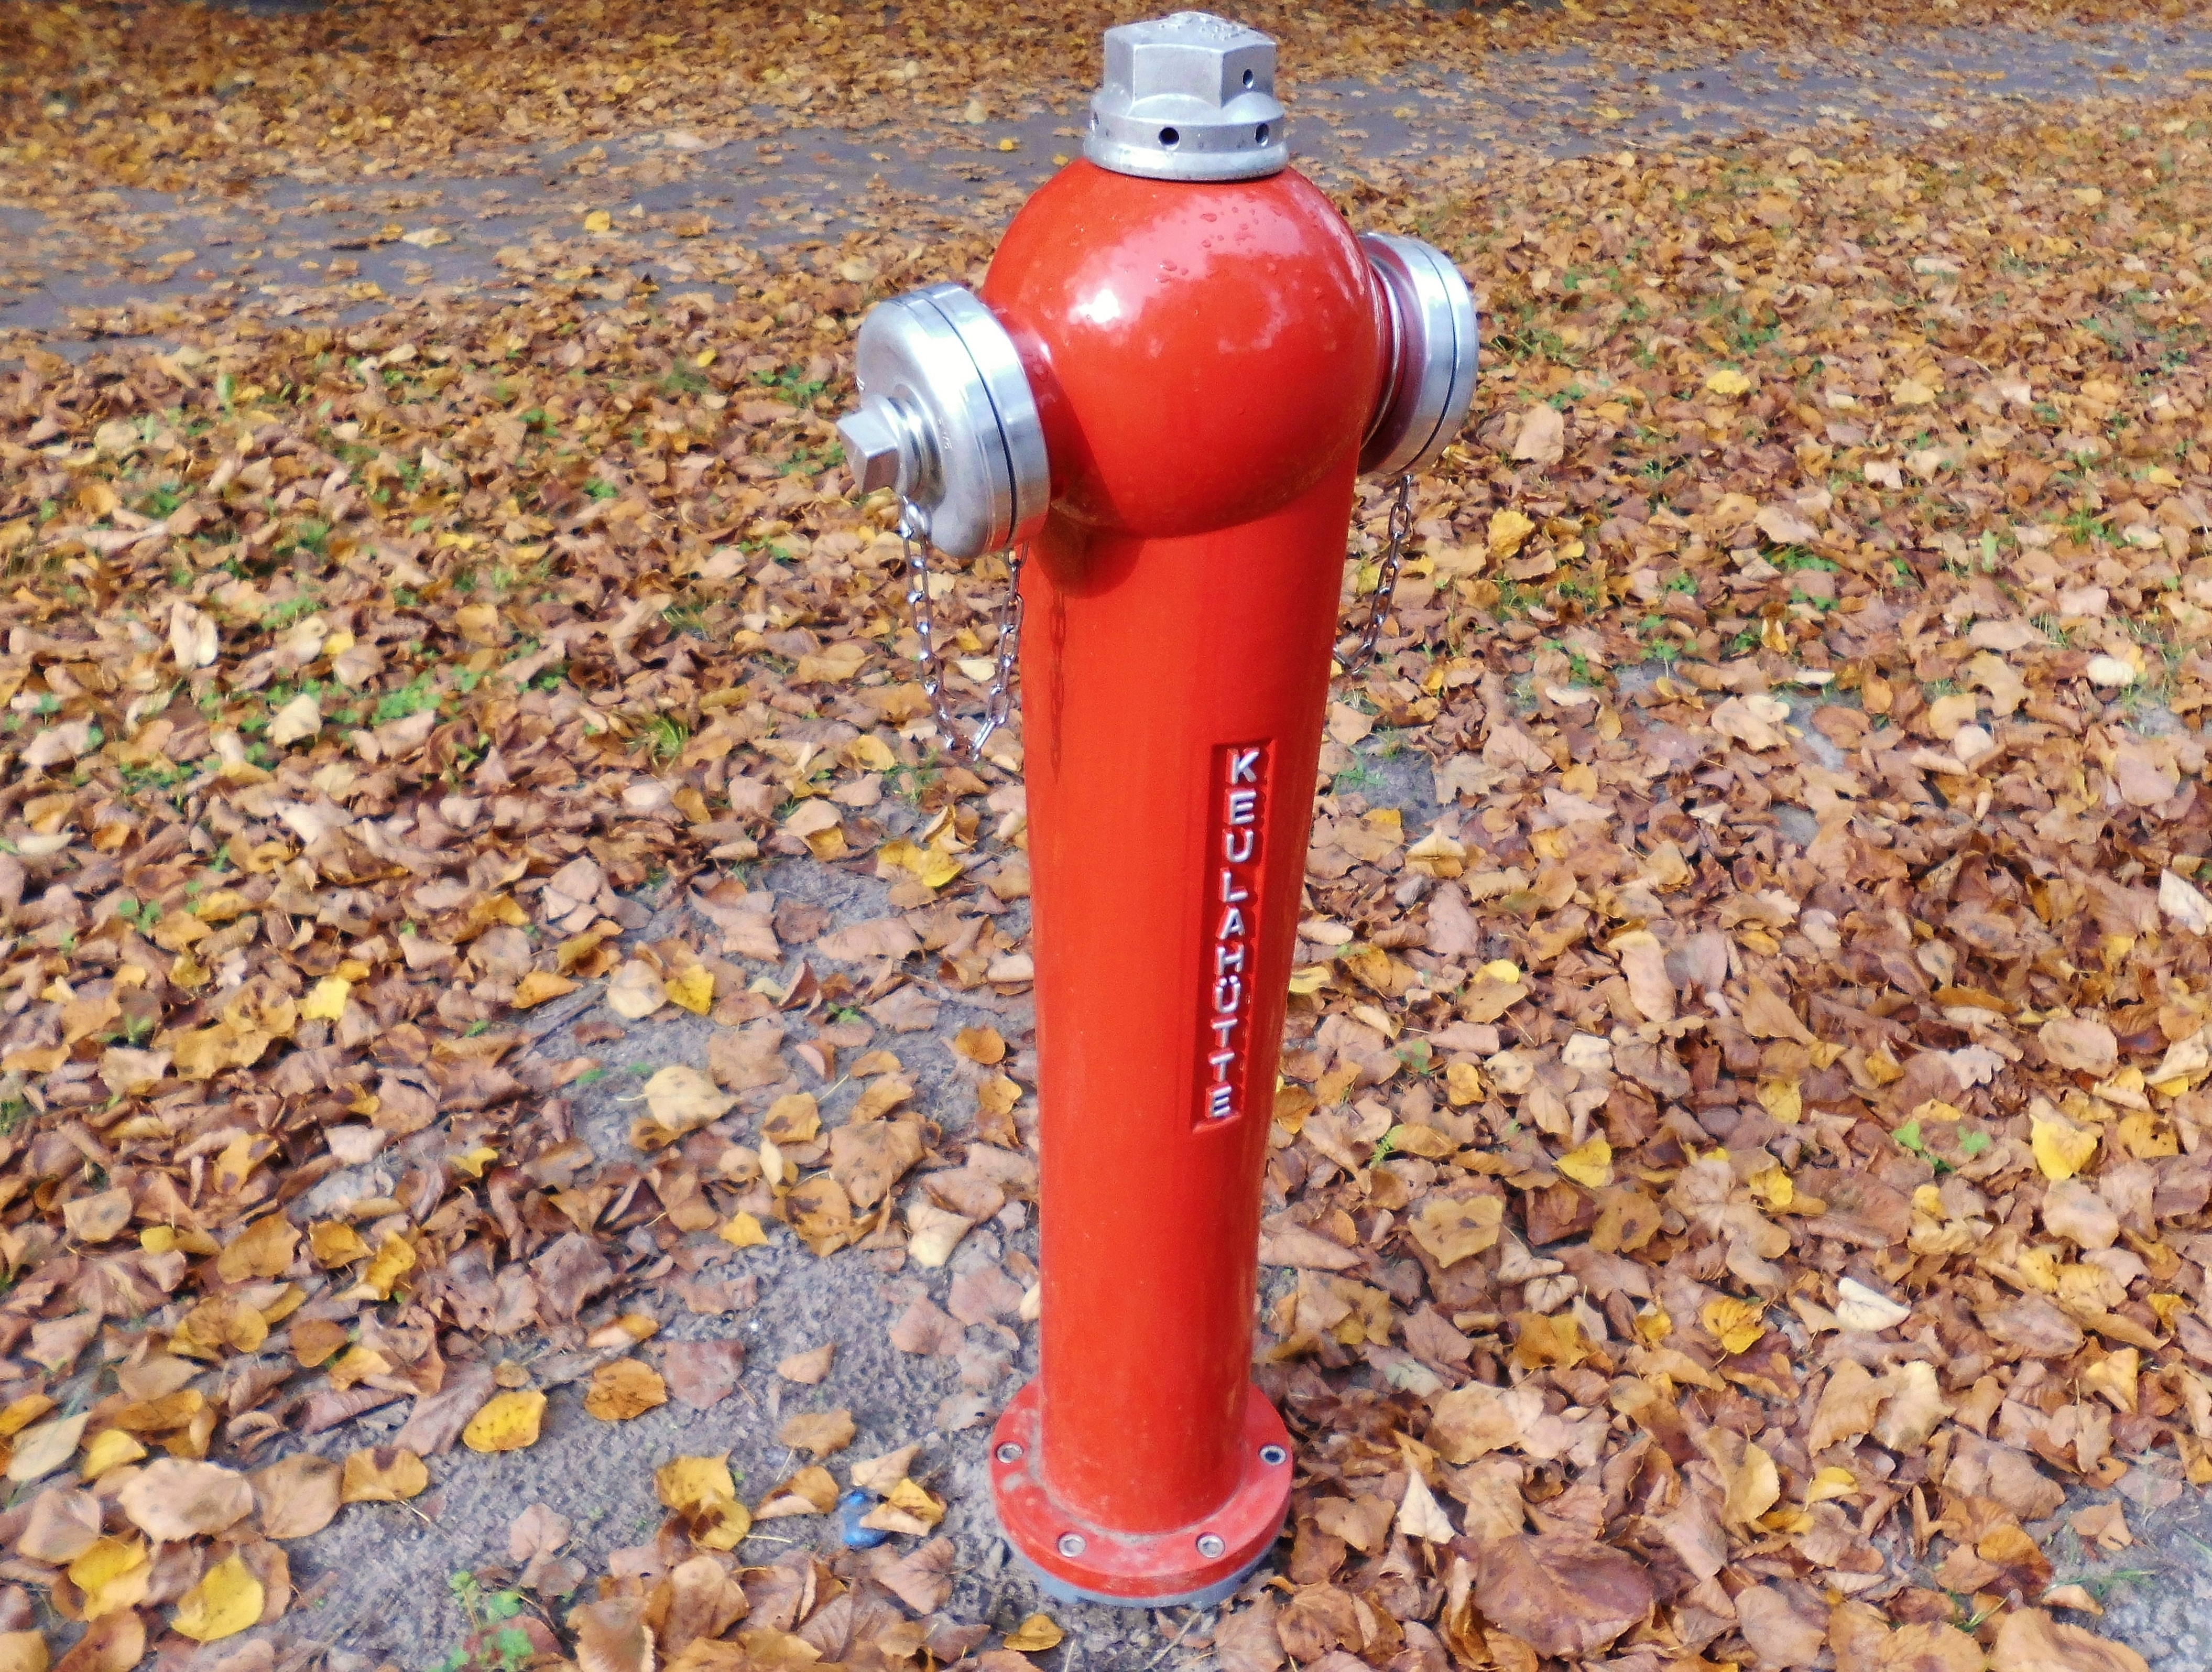
water, autumn, soil, season, fire hydrant, litter, hydrant, fire protection, water connection, fire extinguishing system